Chamok Hasan

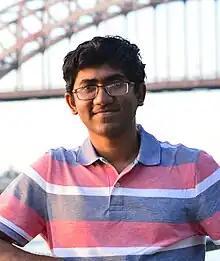
Chamok Hasan in 2020

Nowrin Hasan Chamok, commonly known as Chamok Hasan, is an author, musician, online educator and engineer from Bangladesh. As of 2022, he authored 6 books on mathematics and popular science in Bengali. Chamok debuted as a music producer and playback singer in the 2022 Indian Bengali-language drama film "Baba Baby O." In 2023, he wrote and performed "Swapno bonar somoy ekhon" for another Indian film "Fatafati."